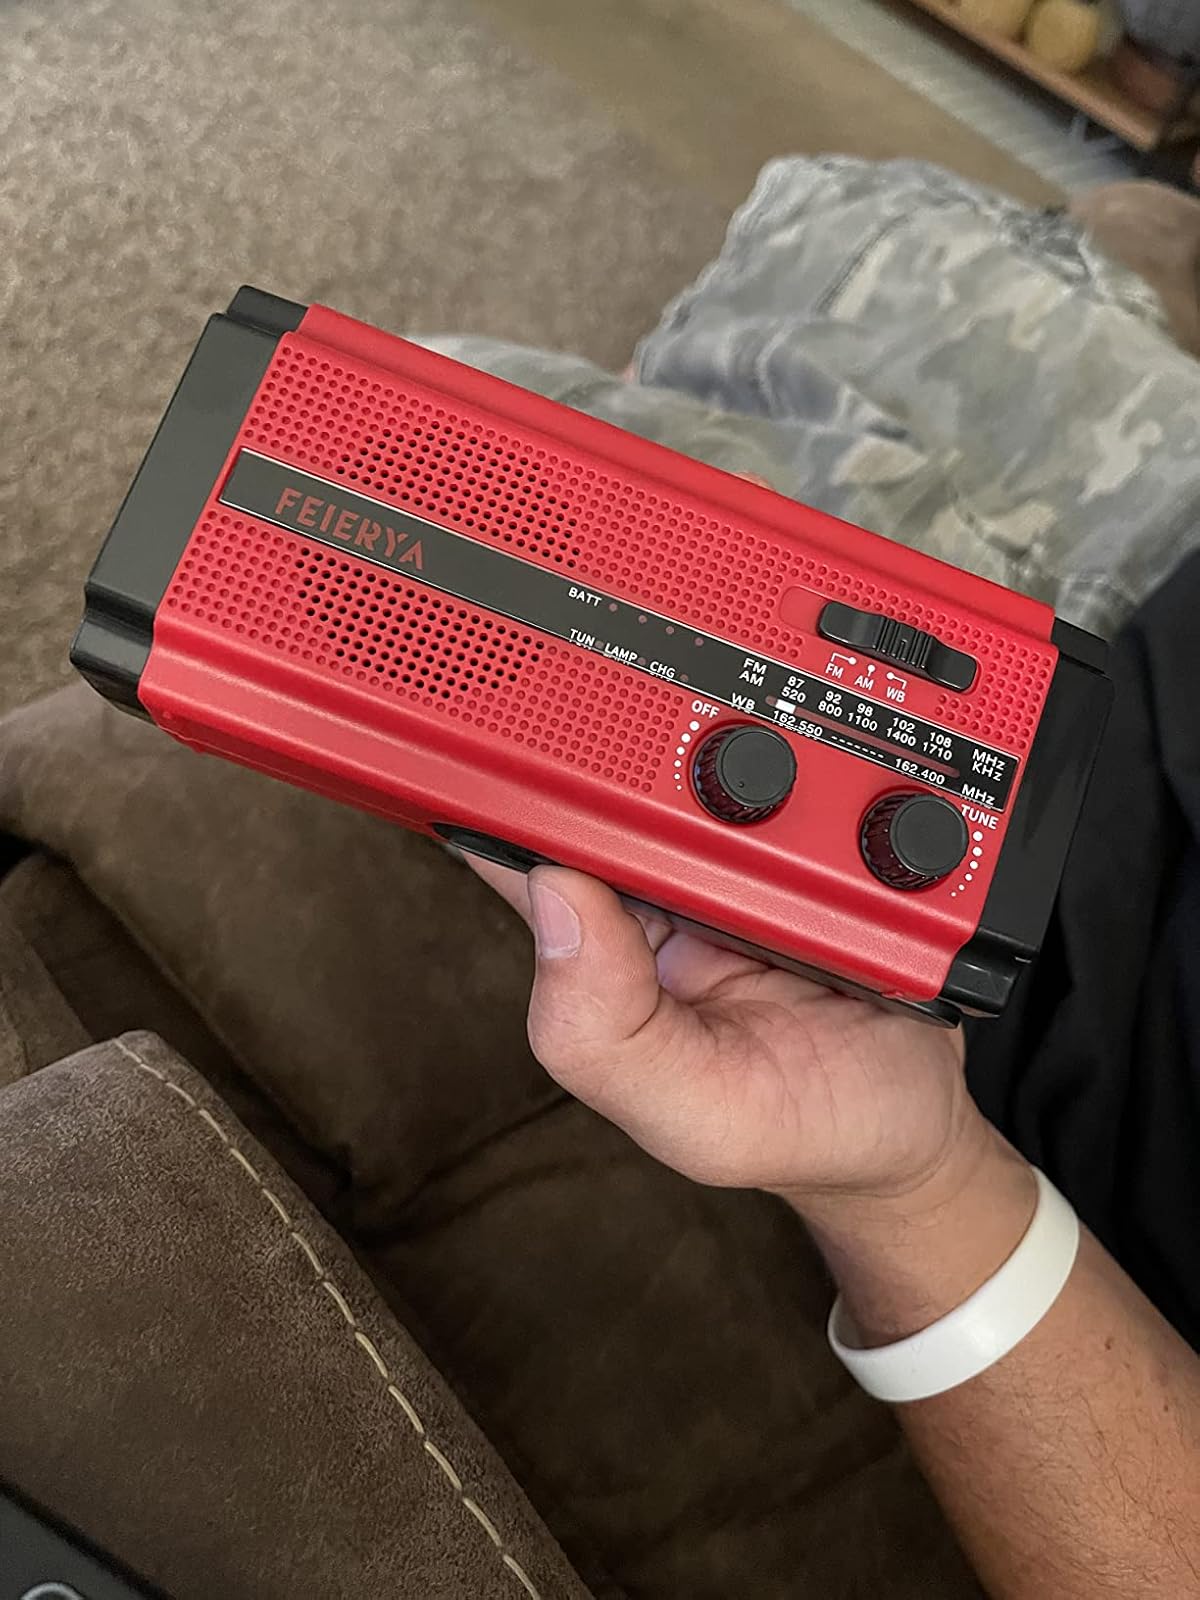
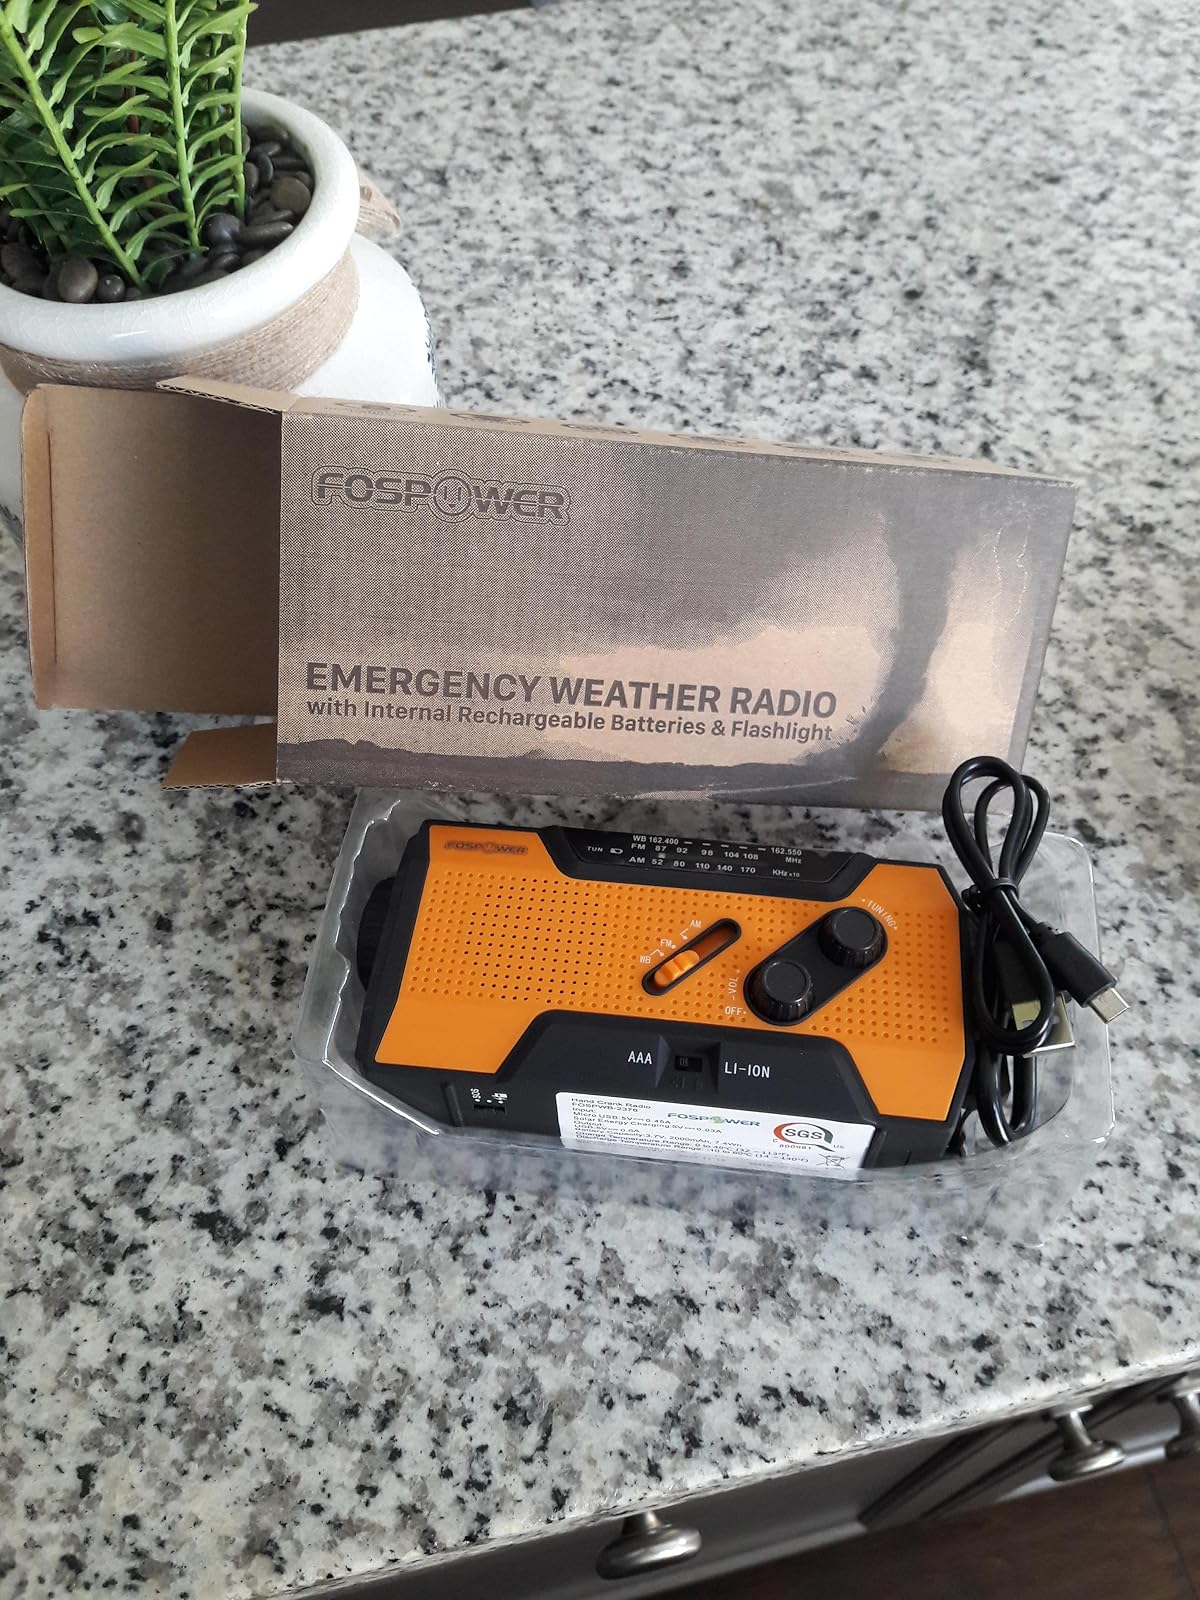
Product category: radio
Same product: no